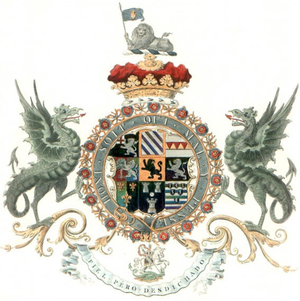
Le très noble ordre de la Jarretière est le plus élevé des ordres de chevalerie britanniques, fondé le 23 avril 1348 le jour de la Saint Georges, en pleine guerre de Cent Ans, par le roi Édouard III.